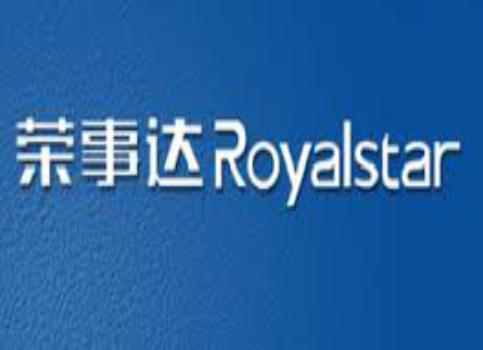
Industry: Necessities